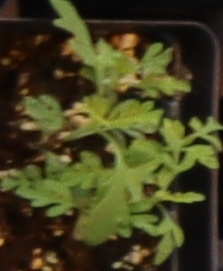
Label: Ragweed